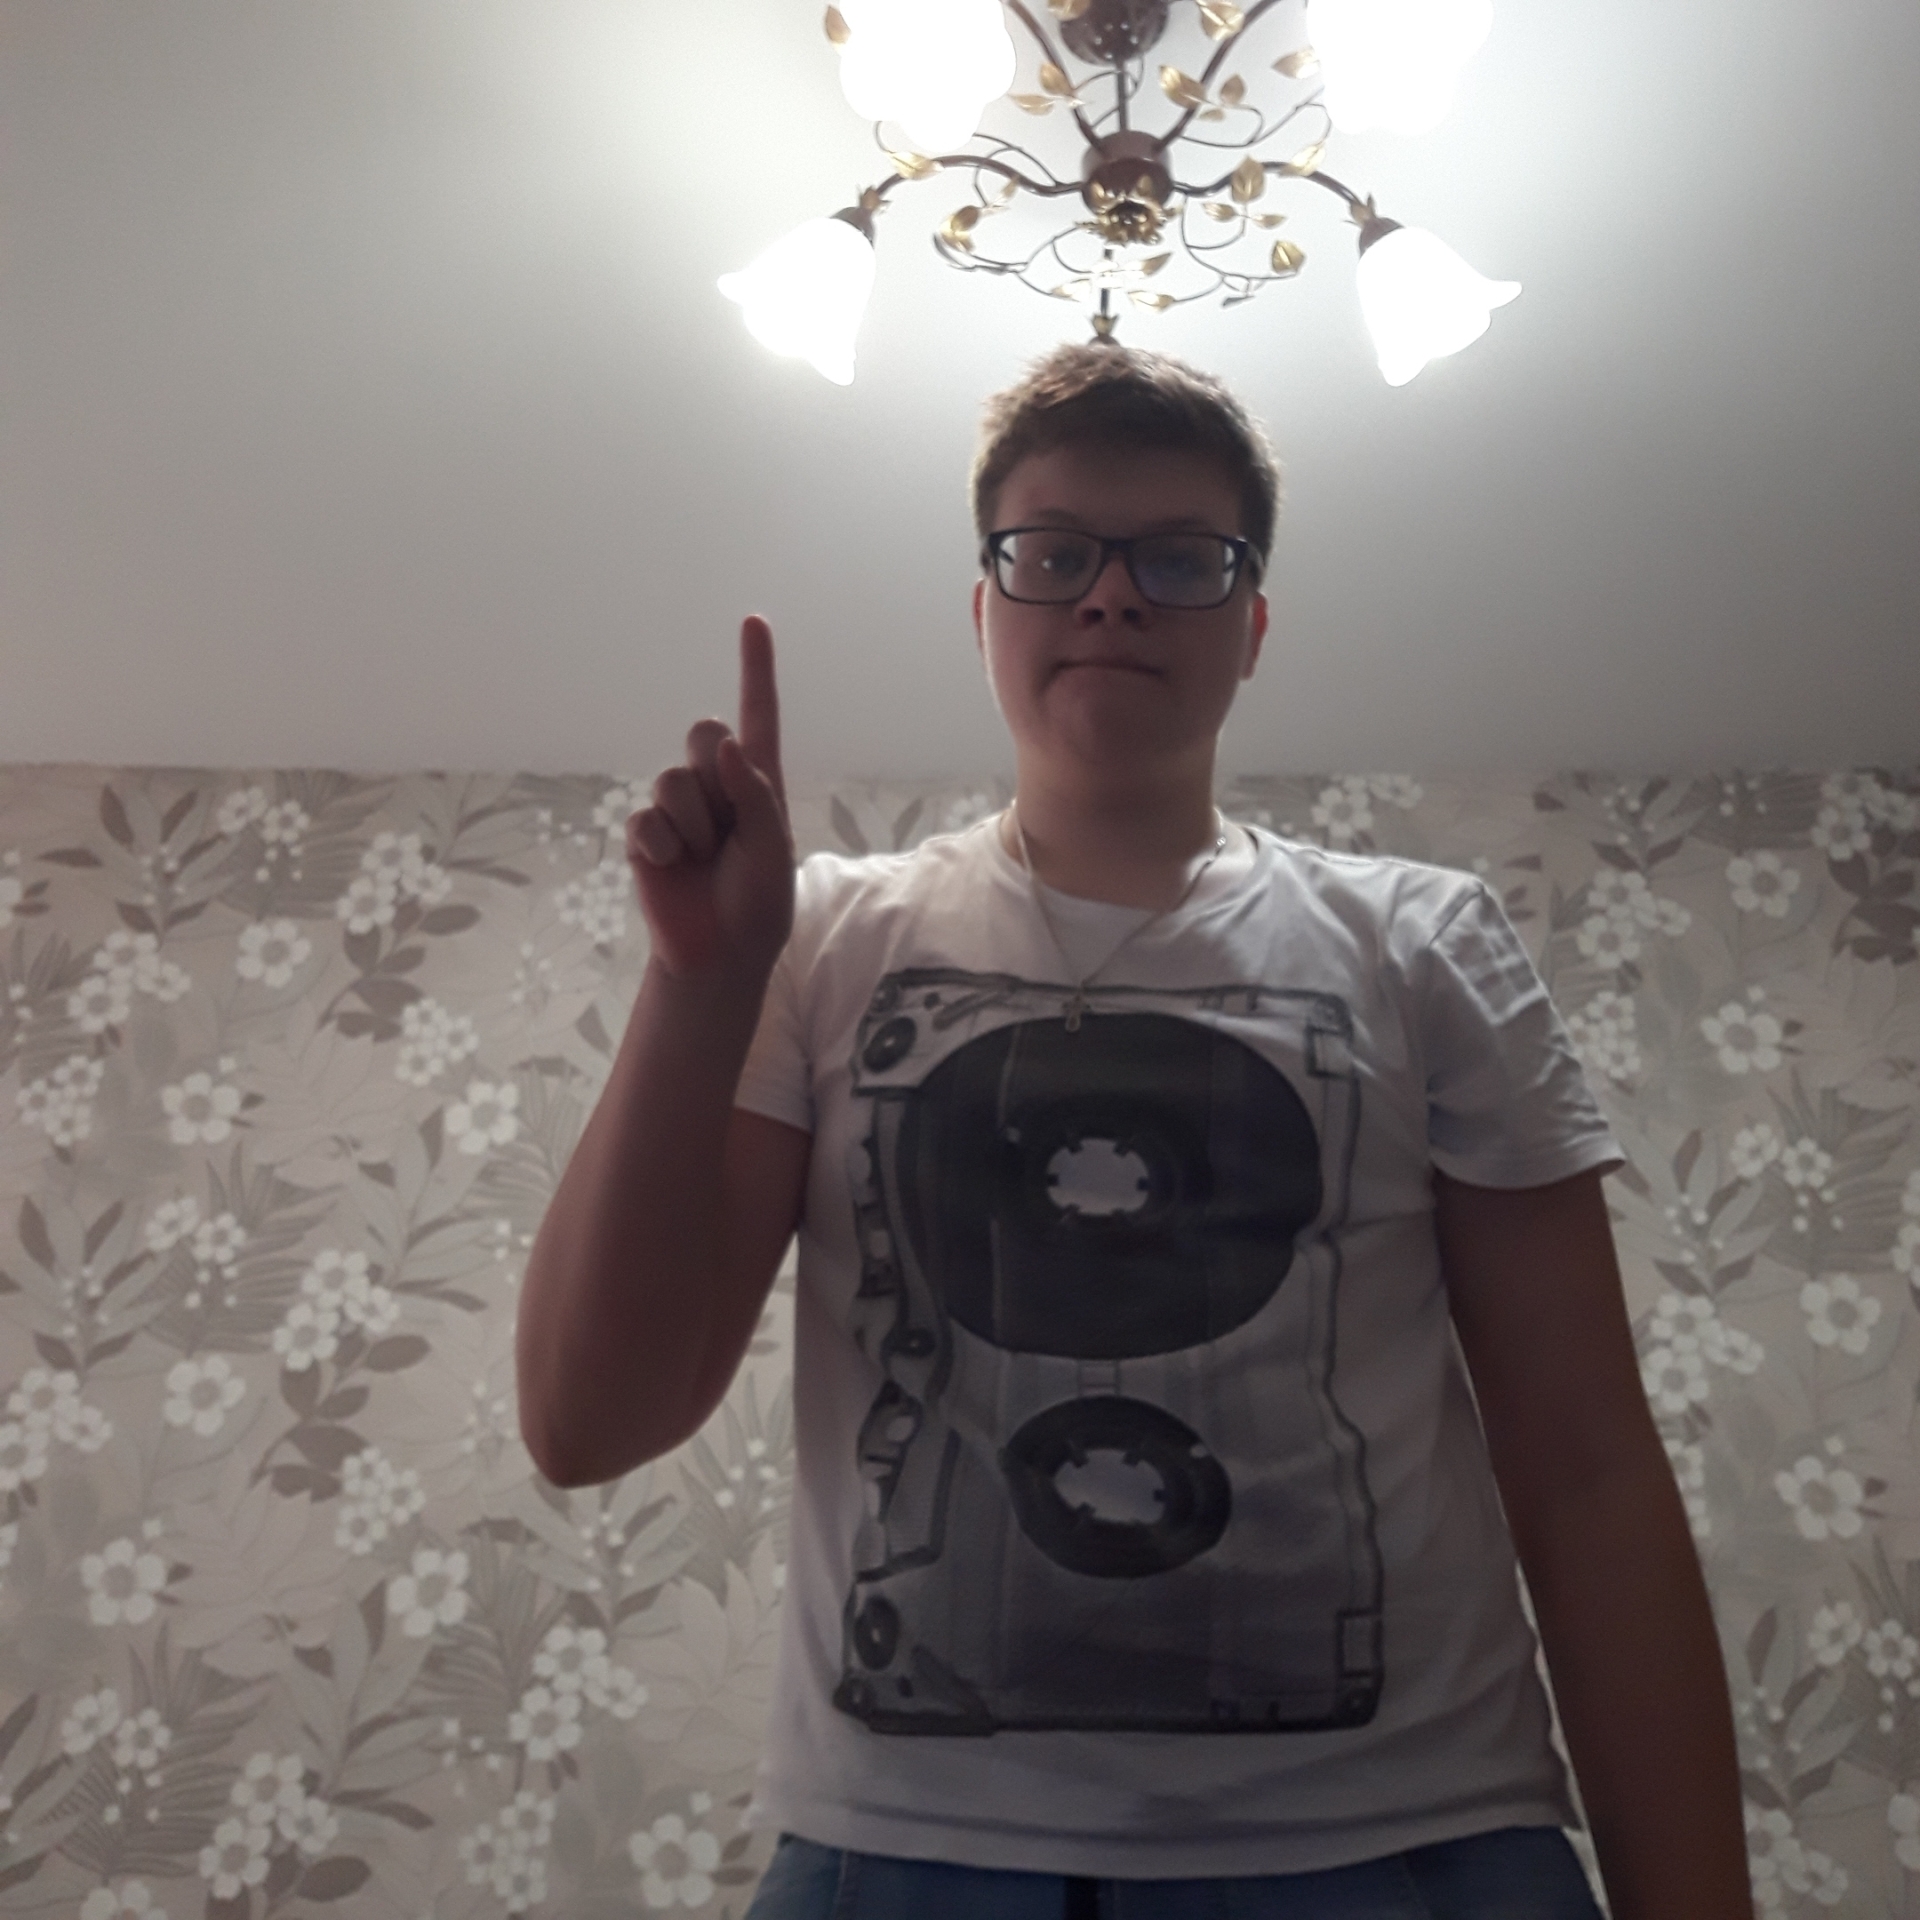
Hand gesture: one